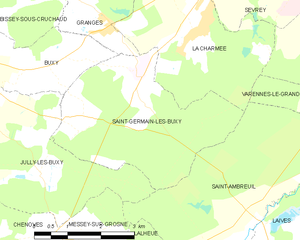
Carte des communes françaises